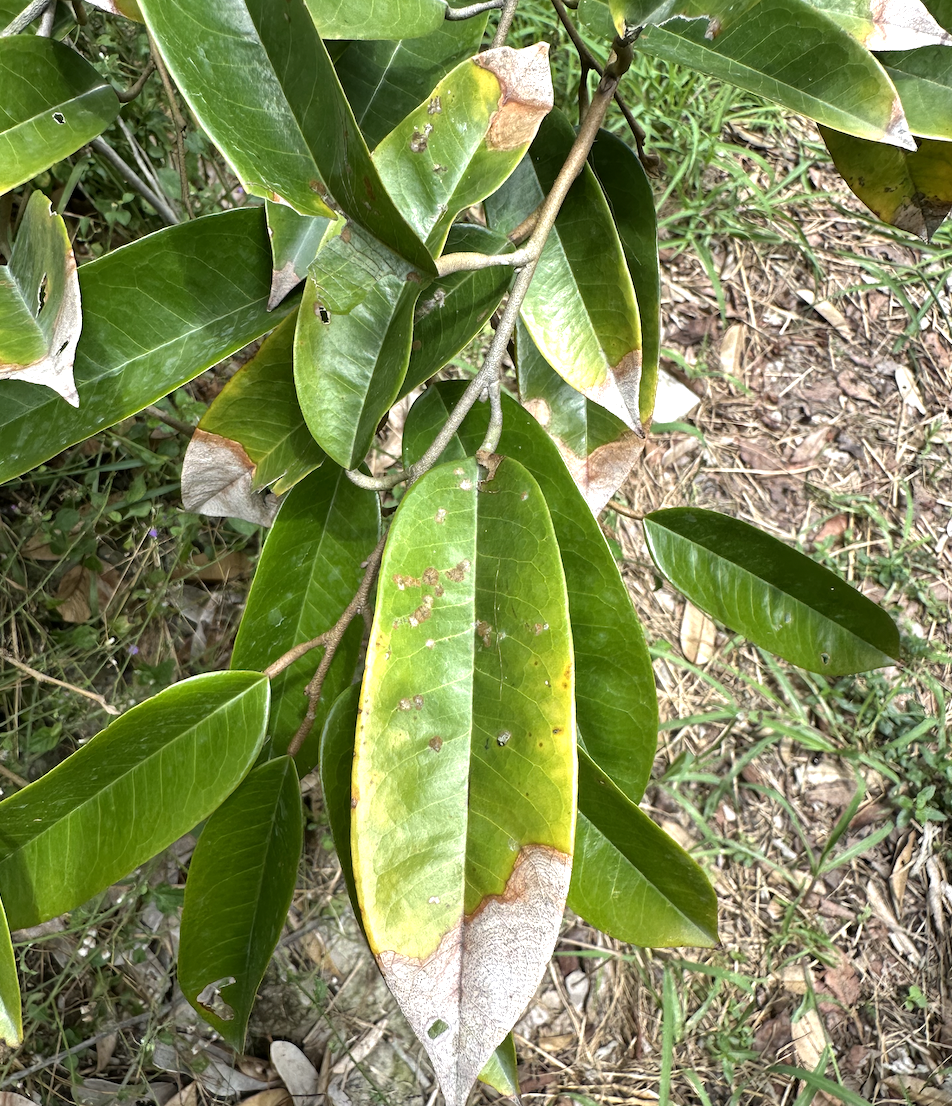
Label: anthracnose_disease